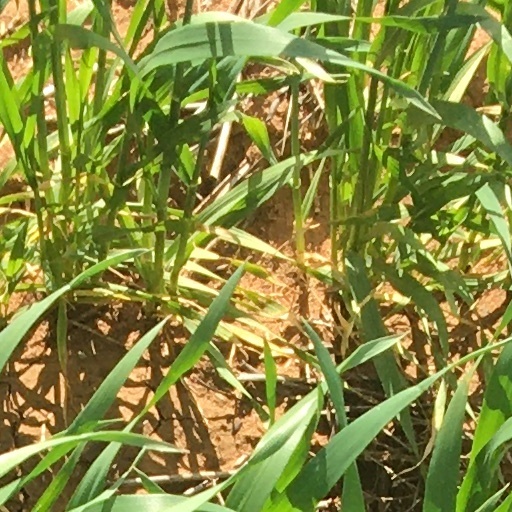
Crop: wheat